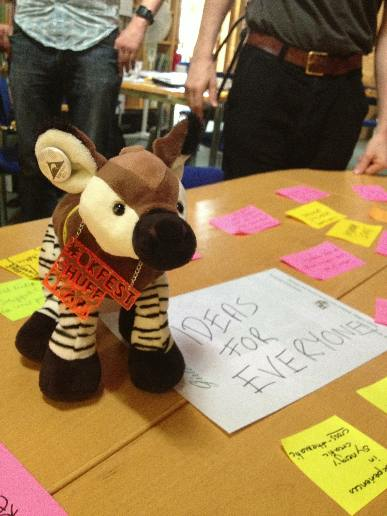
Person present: Yes